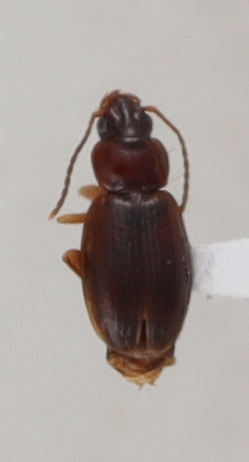
Scientific name: Trechus obtusus
Plot: 14
Trap: E
Collected: 20210908